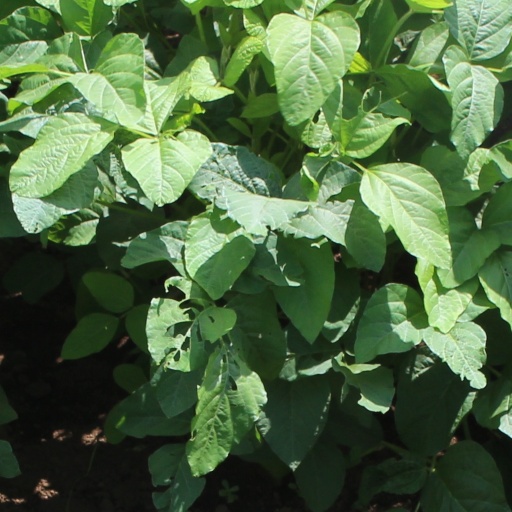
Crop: soybean